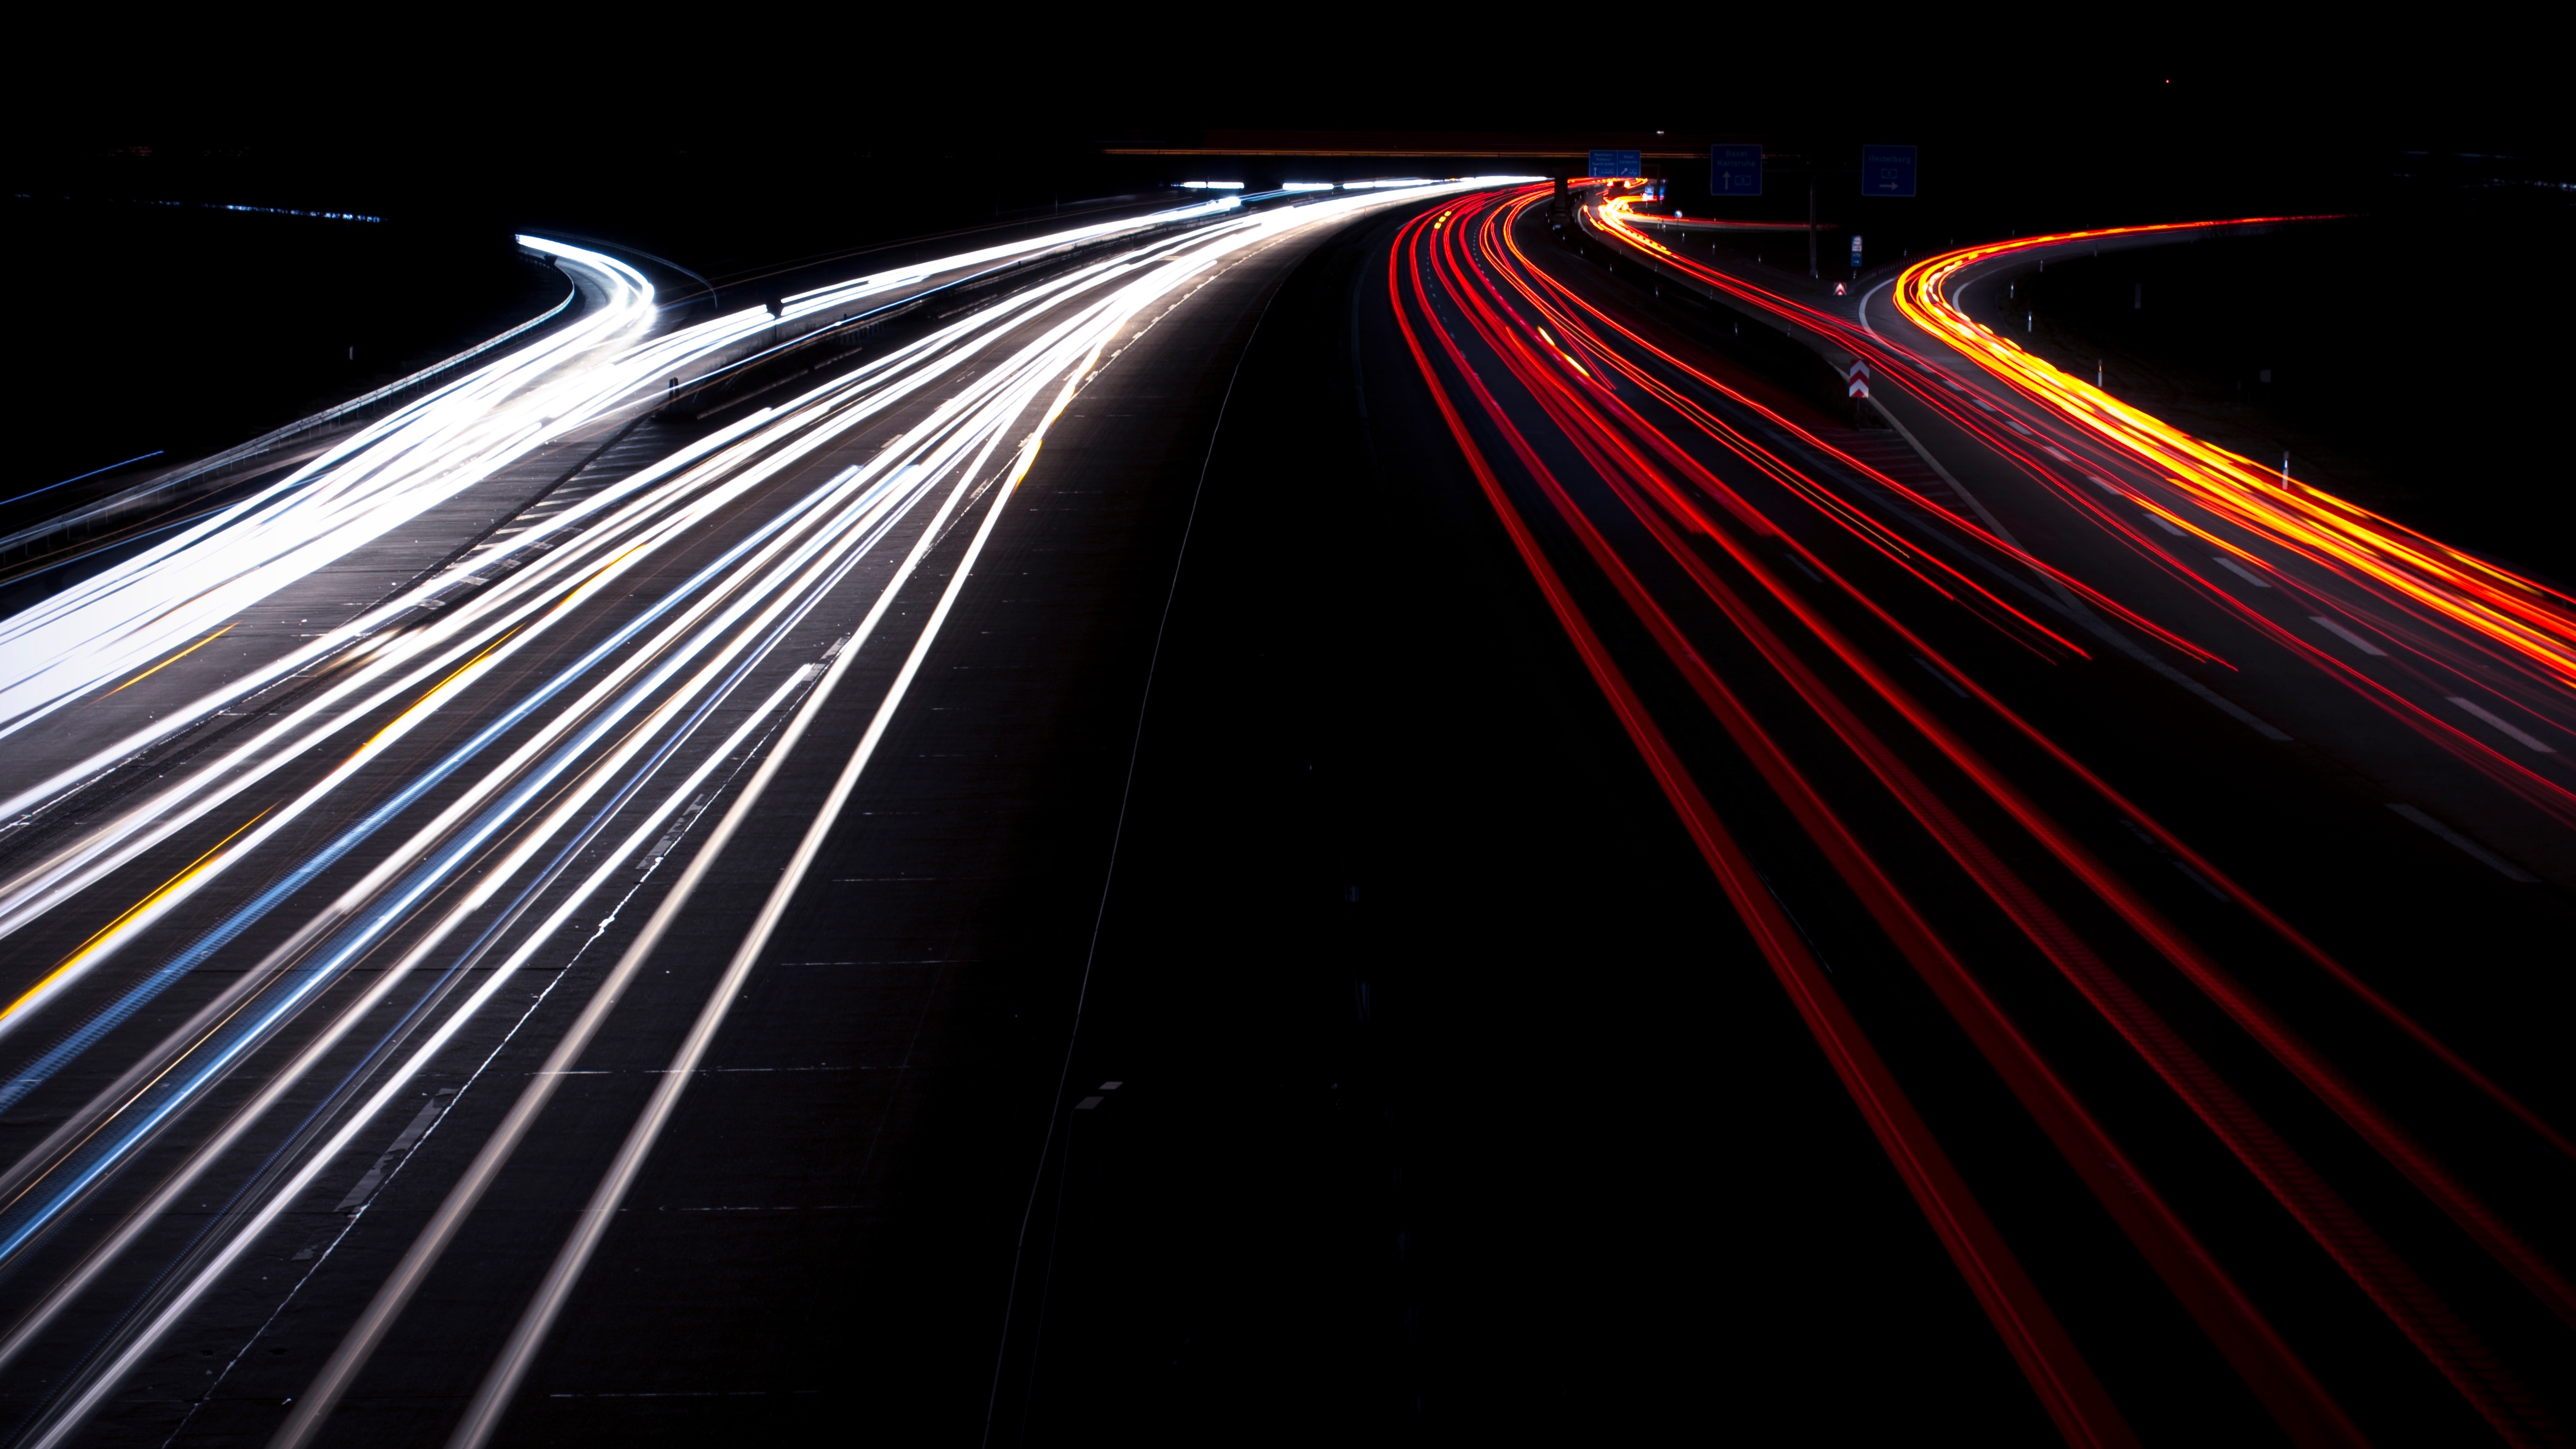
light, bridge, night, highway, line, darkness, infrastructure